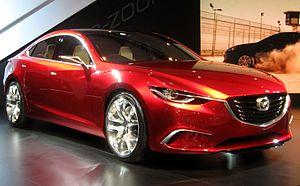
La Mazda Takeri est un concept car du constructeur automobile Japonais Mazda, présenté au salon de Tokyo en 2011.